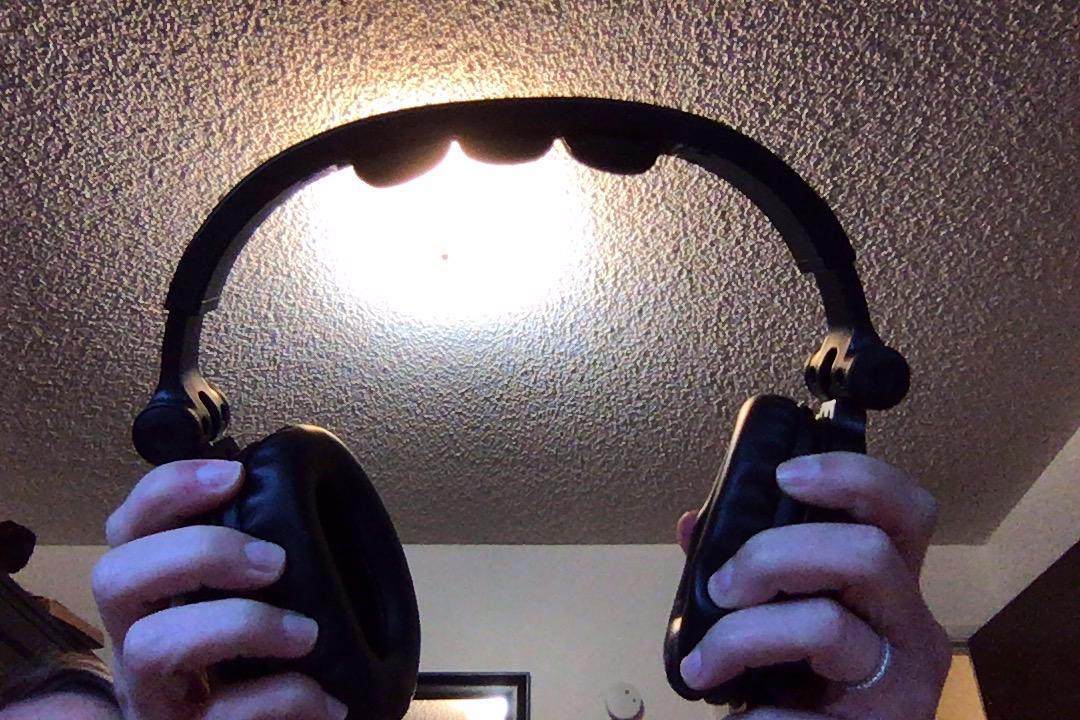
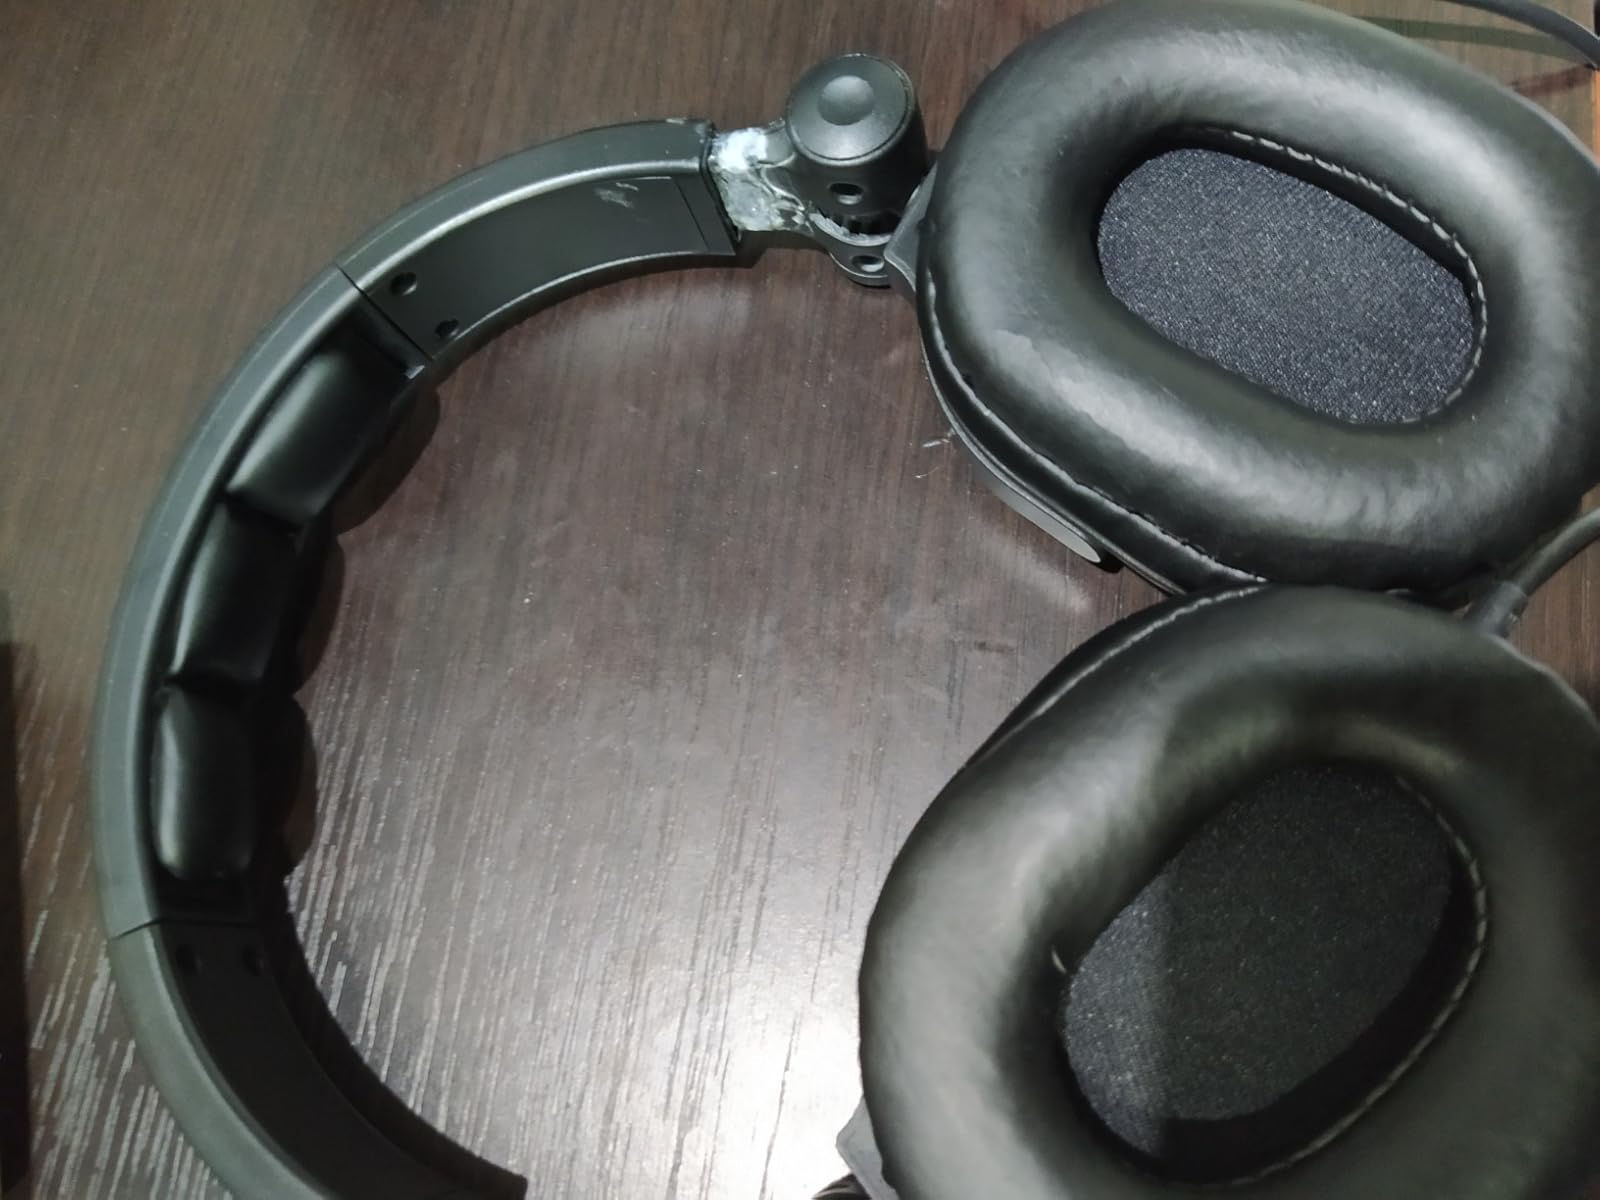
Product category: headphones
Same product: yes